Peruvanam Pooram

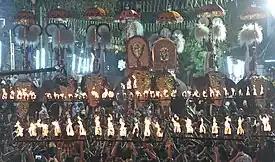
Peruvanam - Chathakudam Sastha's pooram

Peruvanam Pooram is one of the most popular temple festivals of the South Indian state of Kerala. It is held at Peruvanam Temple in Cherpu, Thrissur District. Lord Shiva is the presiding deity of this temple.